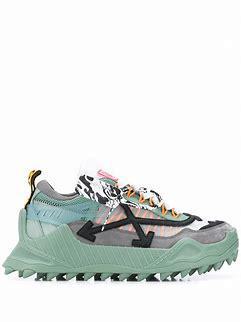
Brand: Off-White
Model: Off Odsy 1000